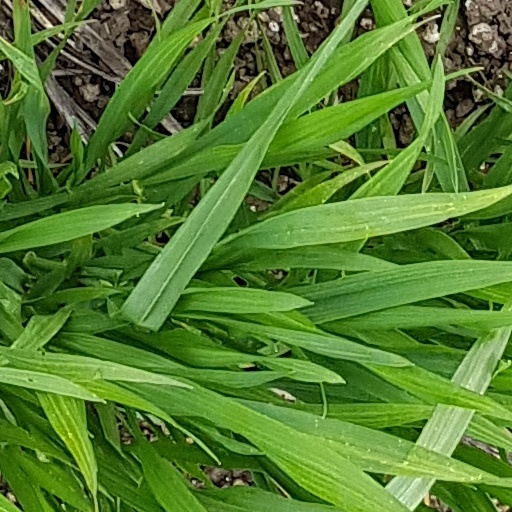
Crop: wheat